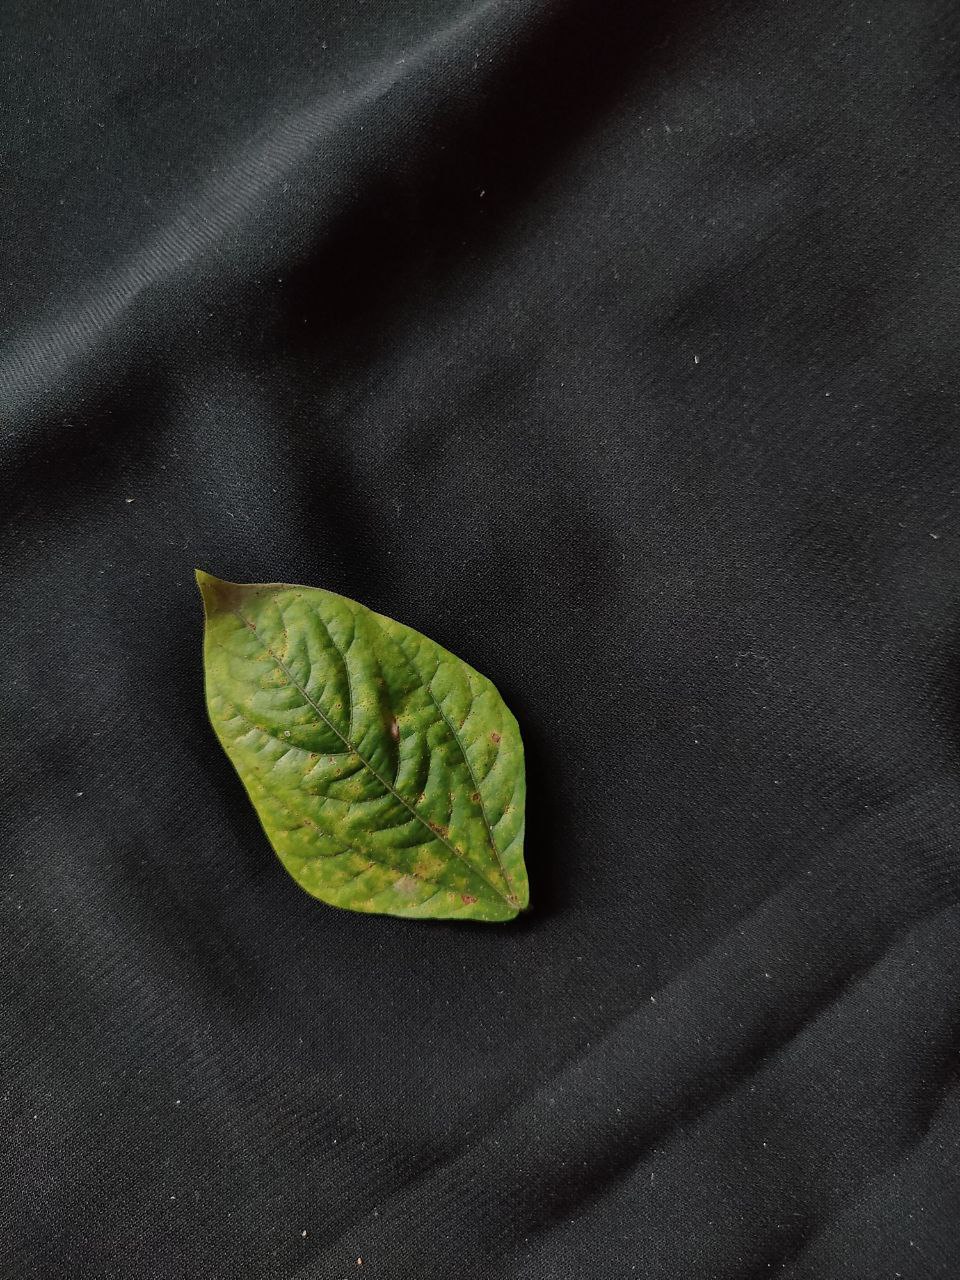
Crop: cowpea
Leaf condition: Septoria leaf spot